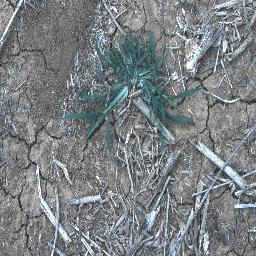
Label: negative